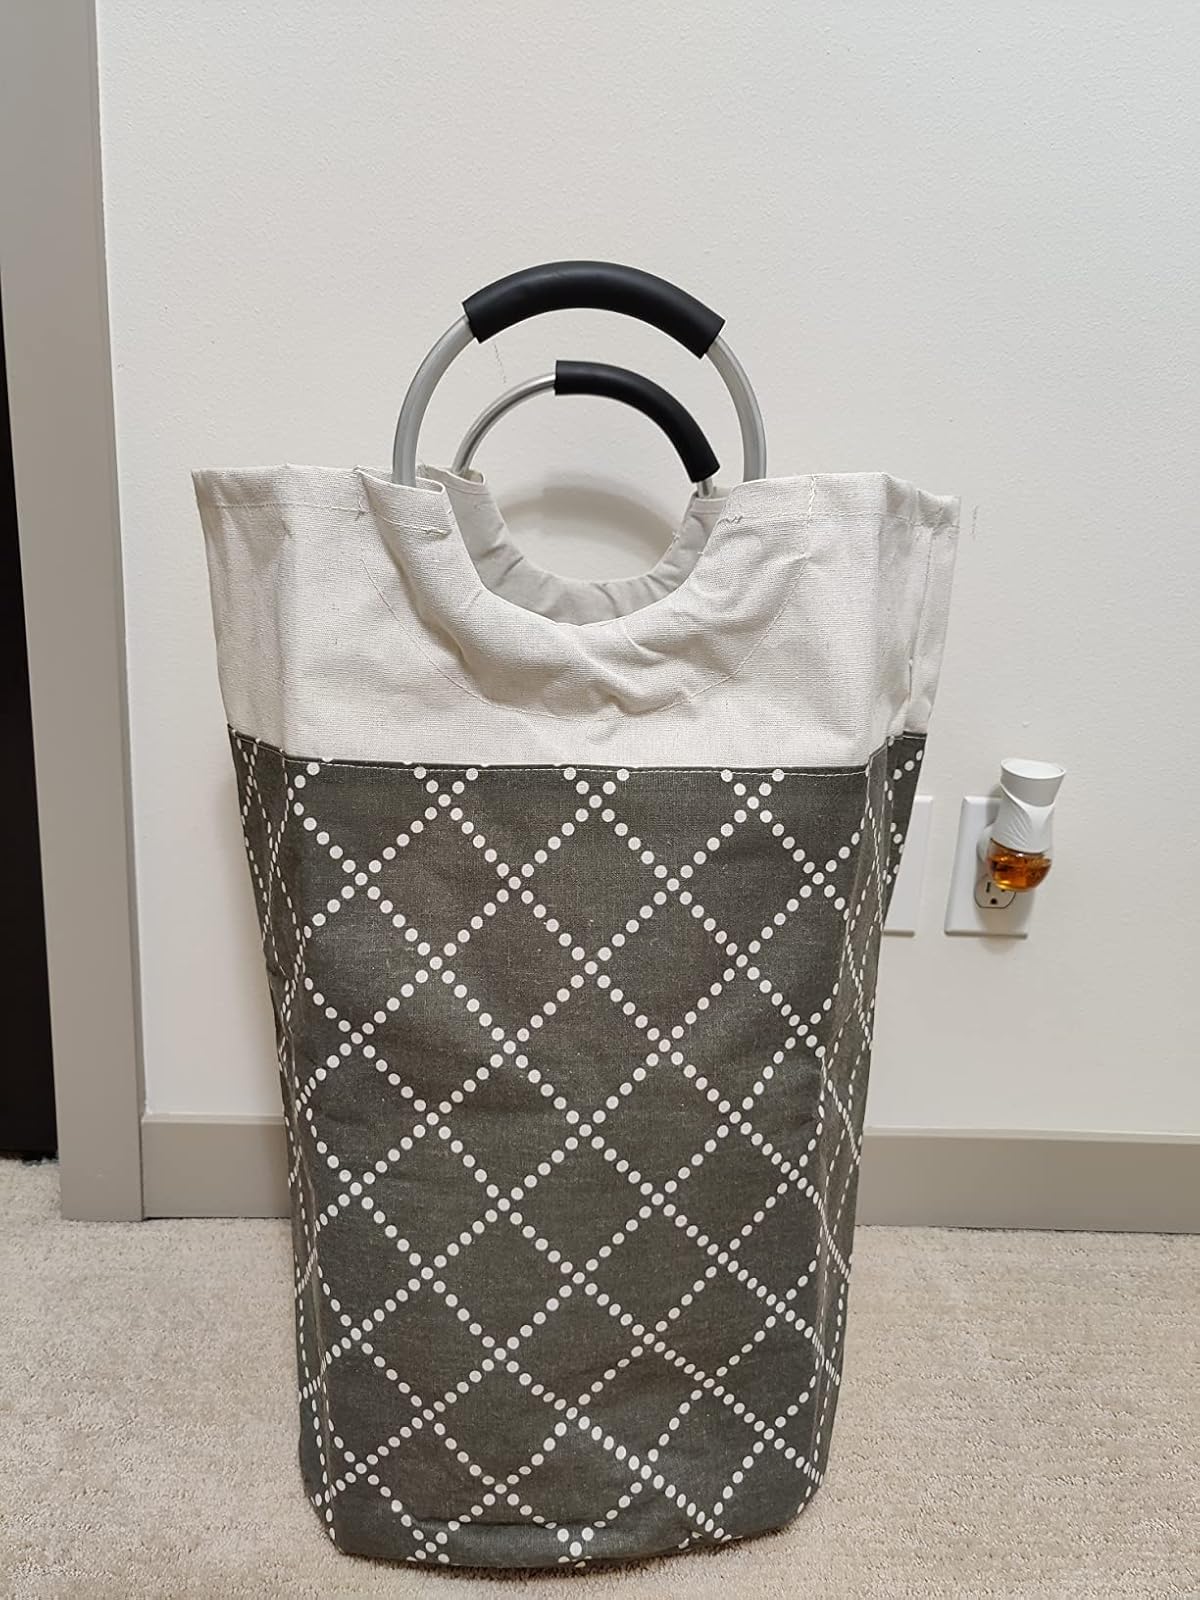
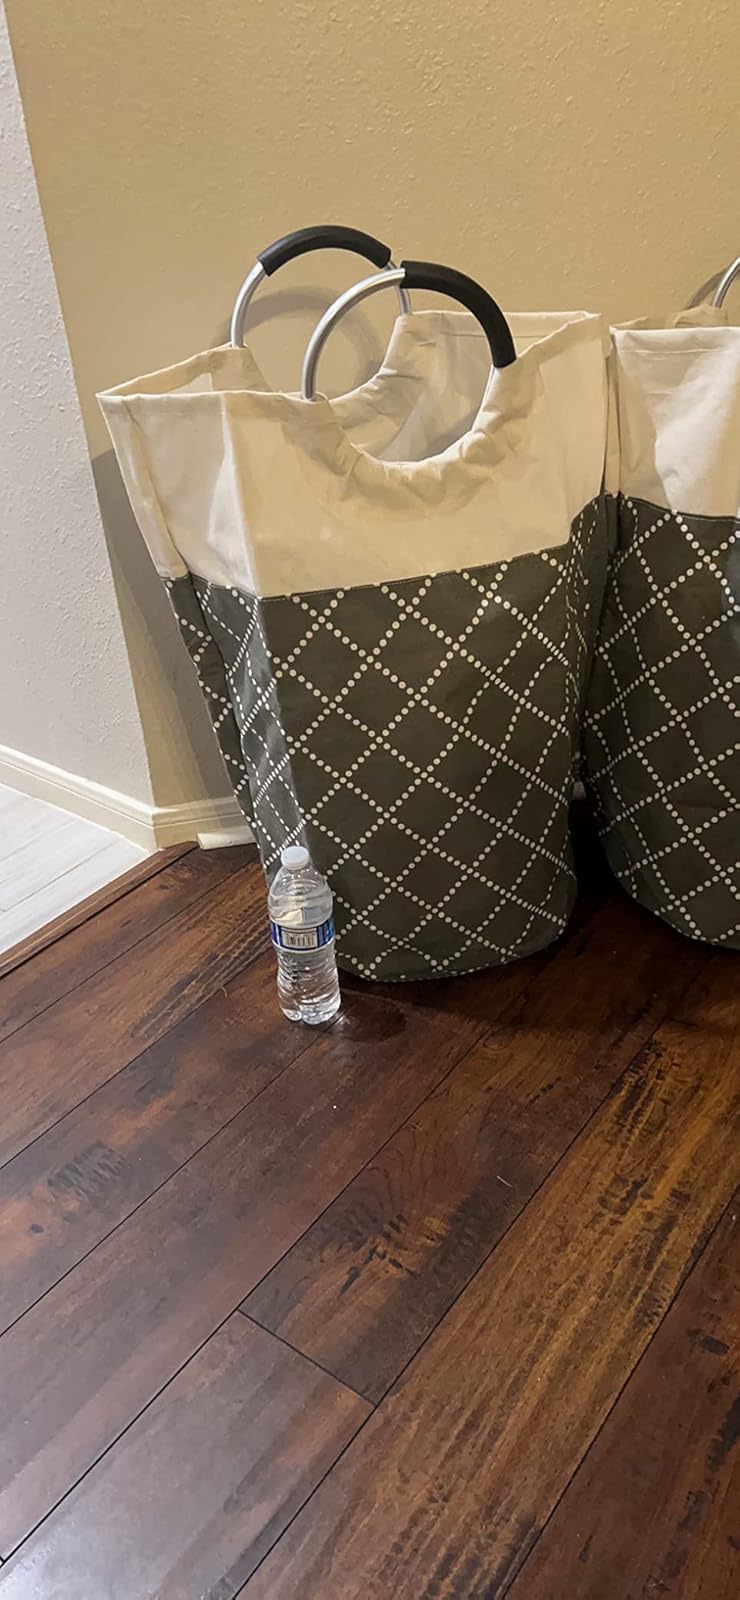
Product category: items_hamper
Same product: yes